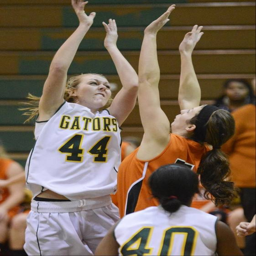
images vs. girls basketball game .